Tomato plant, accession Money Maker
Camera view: bottom (45 deg); turntable rotation: 30 degrees
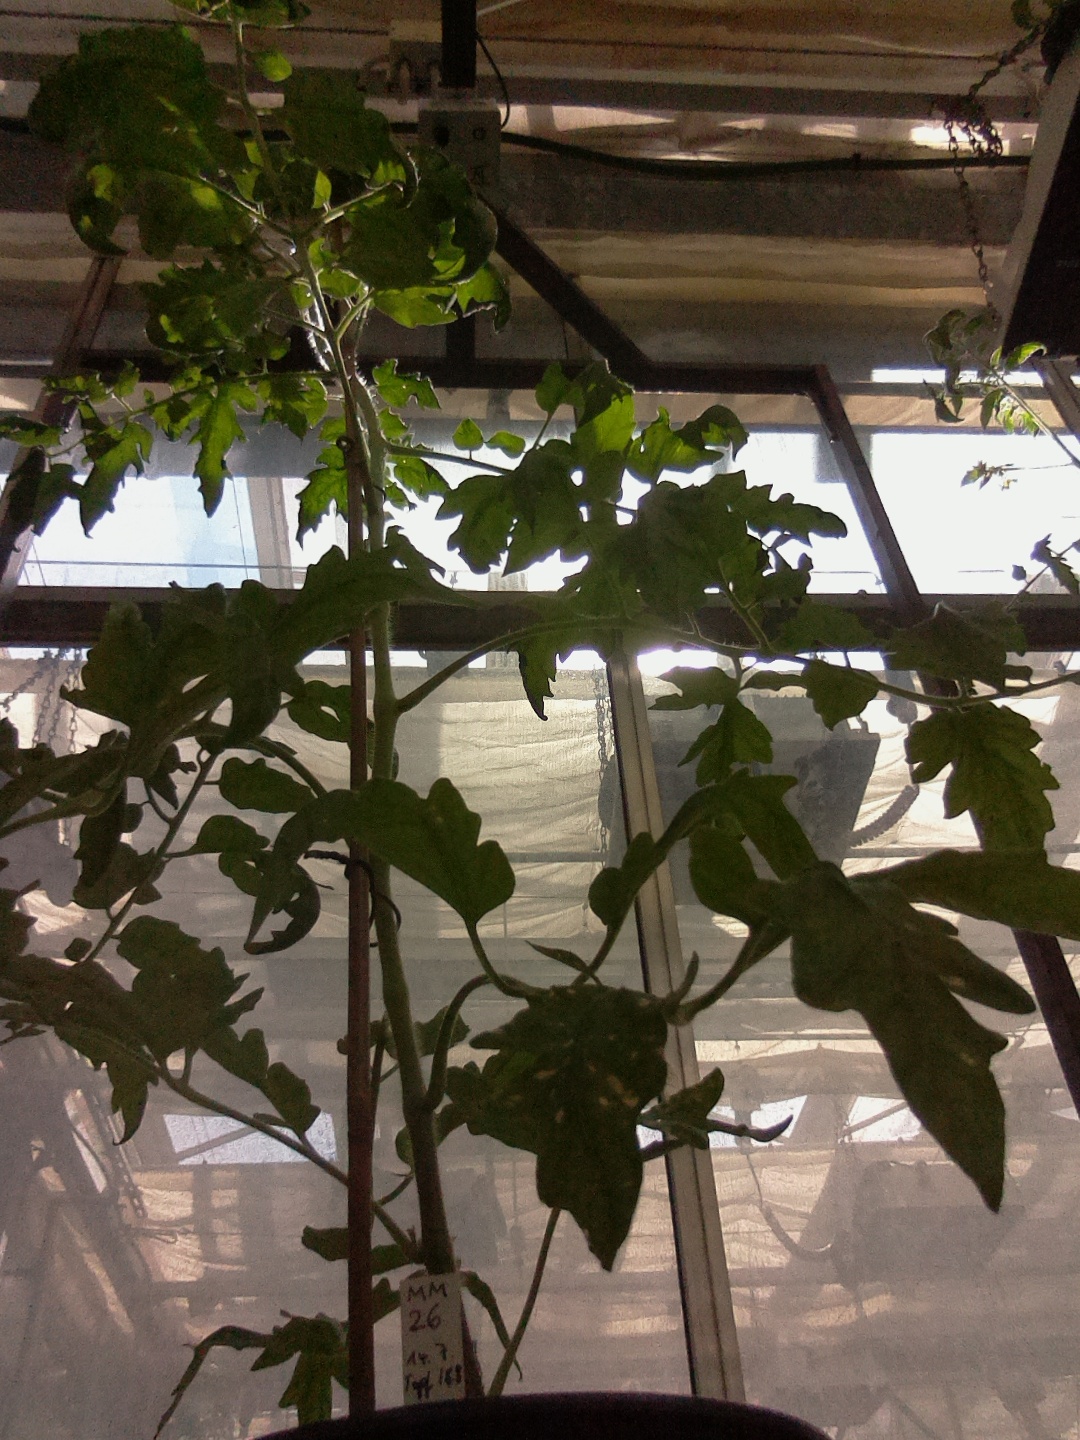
BBCH growth stage 64: 40%-50% of flowers open